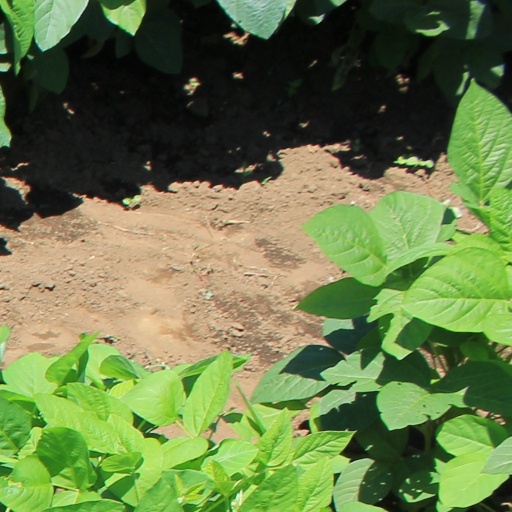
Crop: soybean